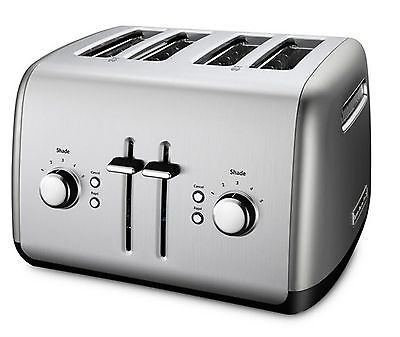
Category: toaster